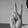
ASL letter: V